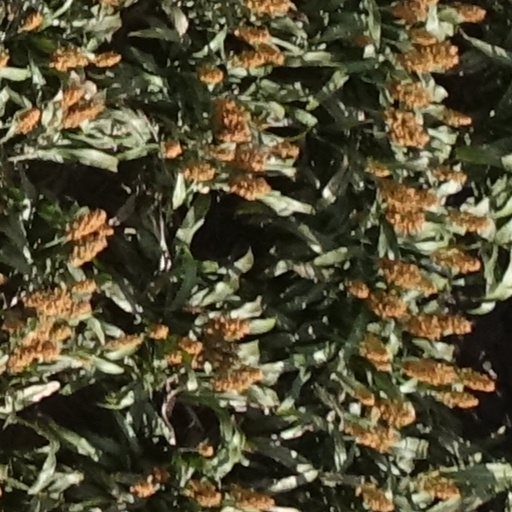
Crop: sorghum